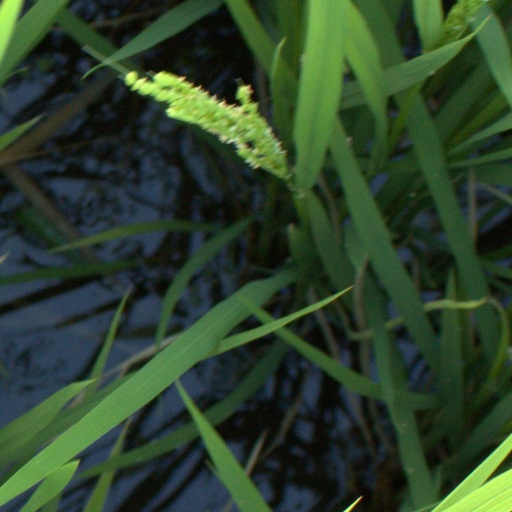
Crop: rice